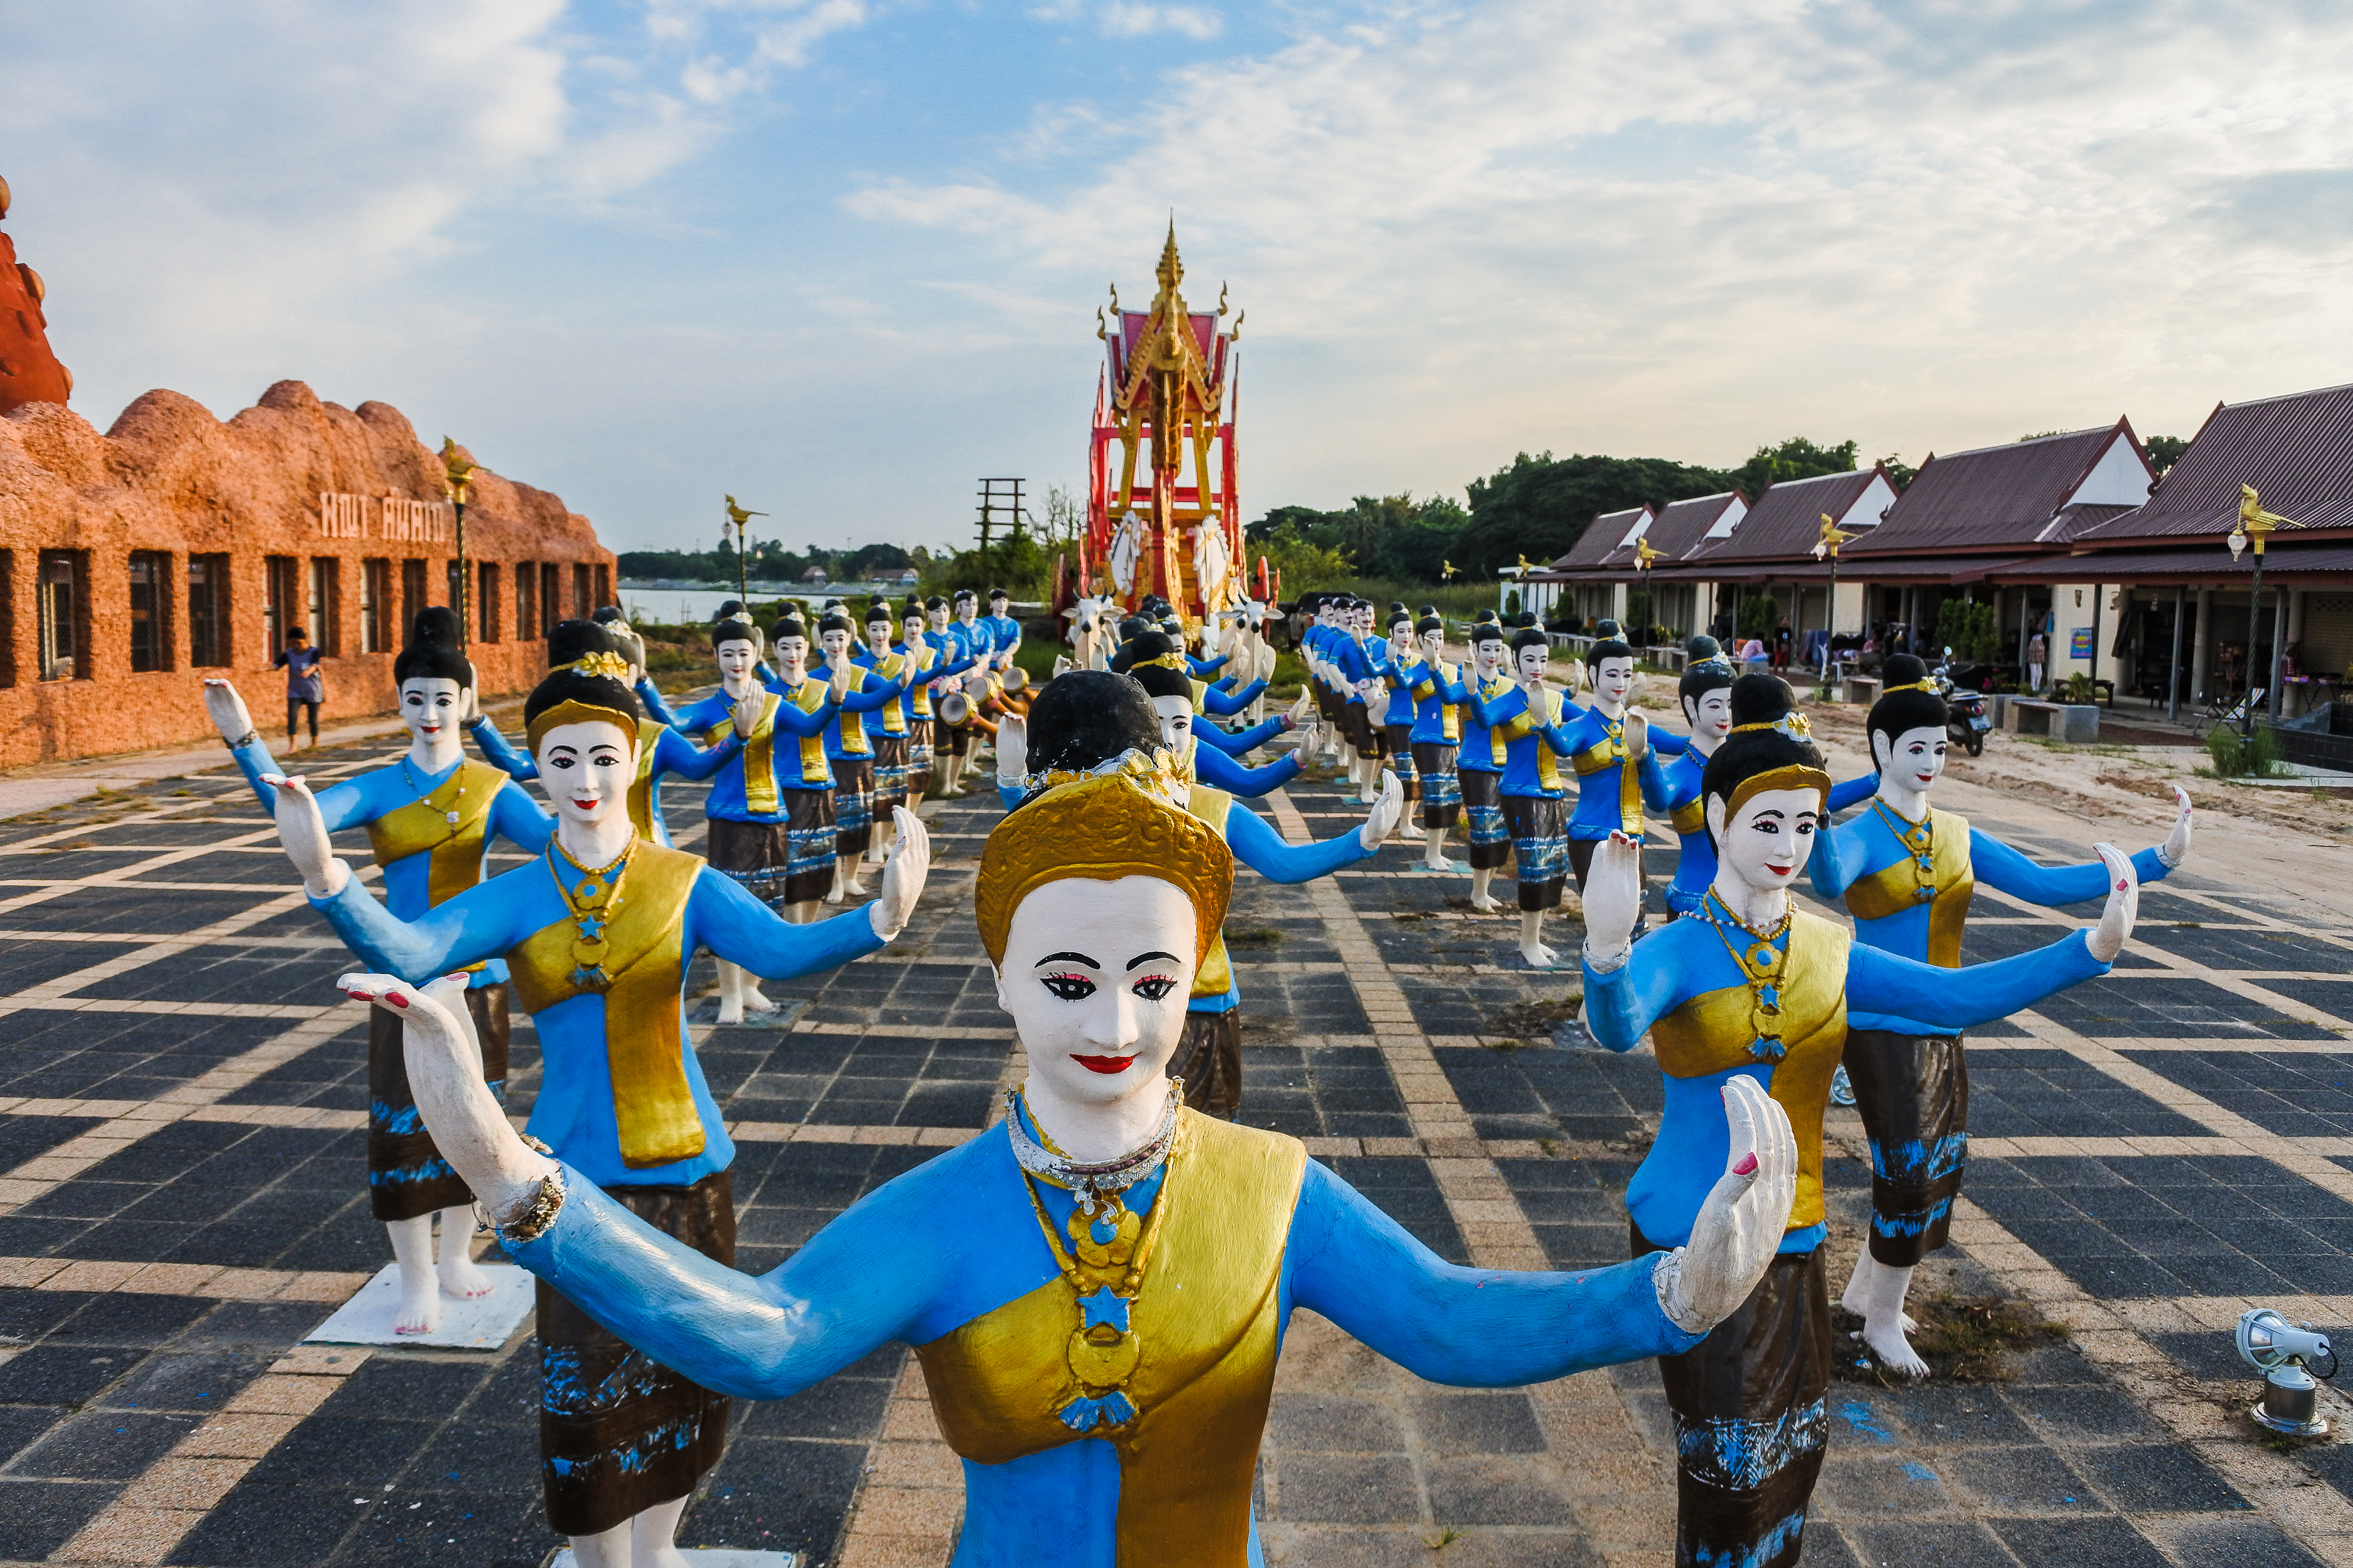
symbol, yasothorn, craft, northeastern, dragon, yasothon, building, beautiful, view, thailand, antique, serpent, landmark, decoration, sightseeing, chi, king, statue, heritage, riverside, thai, ancient, traditional, animal, colorful, destination, snake, yellow, faith, tourism, monument, gold, tourist, design, tradition, park, architecture, art, isan, asia, asian, northeast, structure, outdoor, mekong, culture, naka, river, travel, naga, public space, vacation, leisure, town square, recreation, city, costume, marching band, marching, games, carnival, world, fictional character, festival, plaza